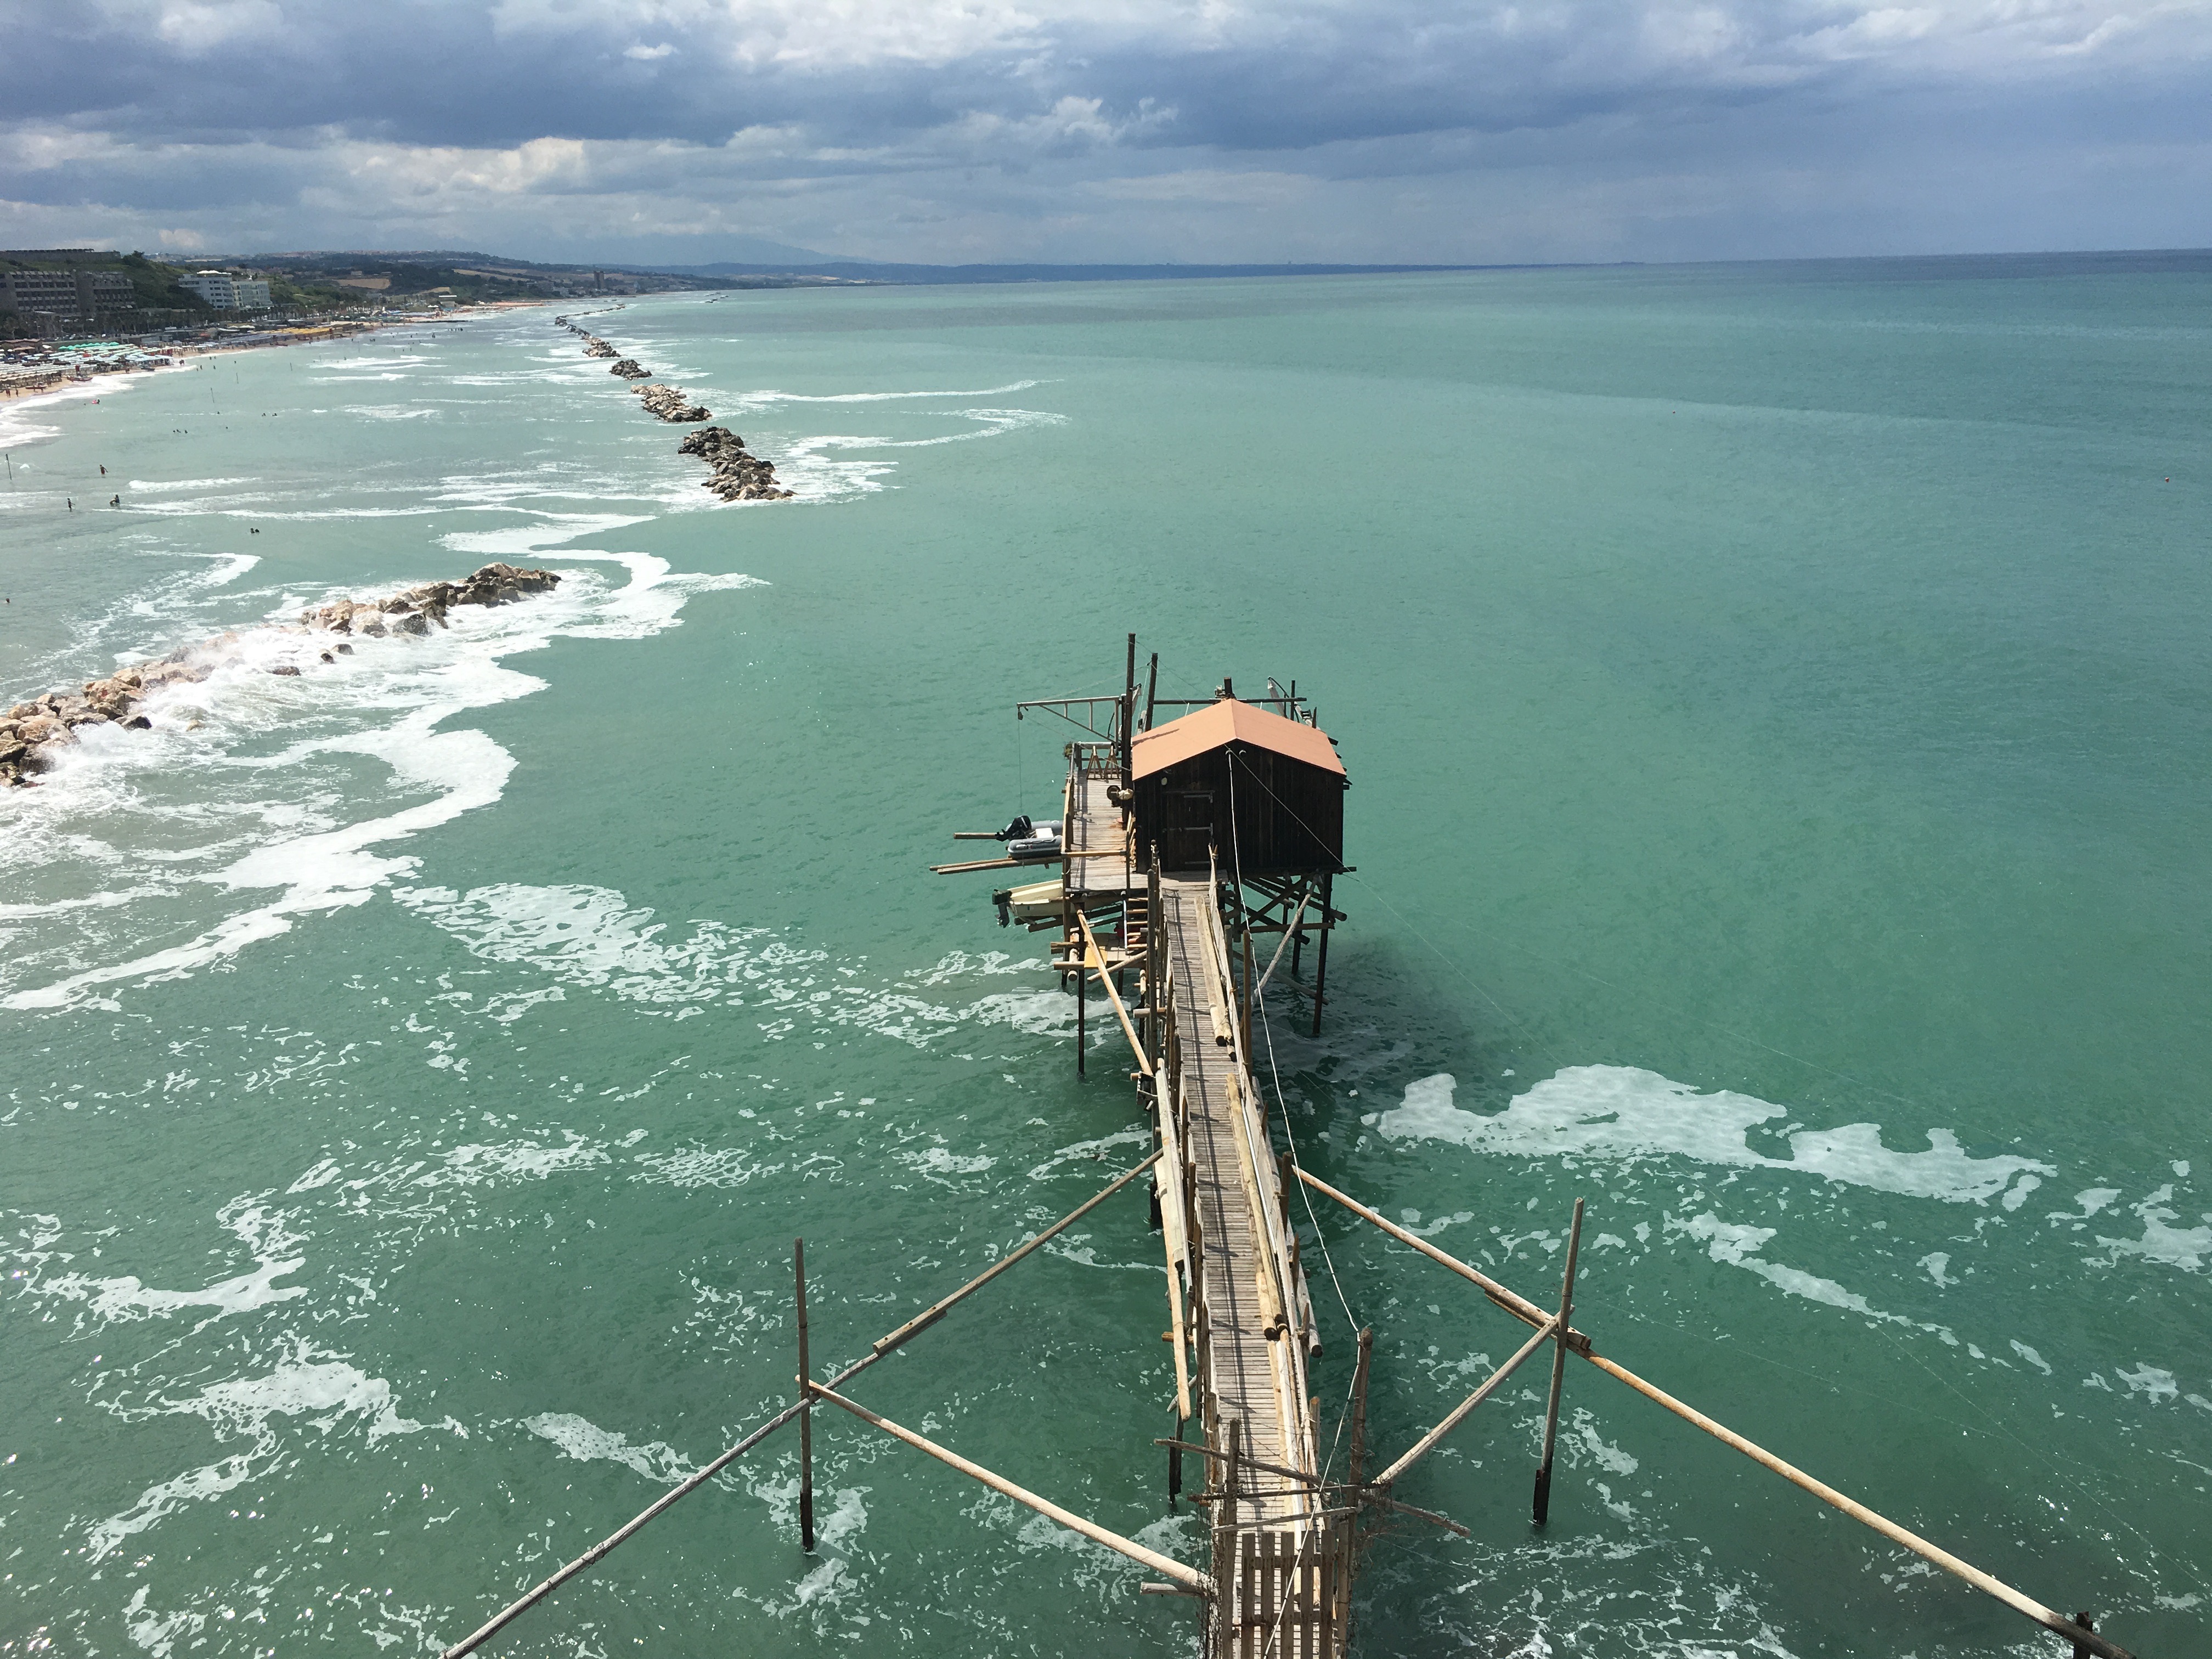
water, hut, sea, coastal and oceanic landforms, ocean, coast, sky, wave, cloud, bay, fixed link